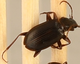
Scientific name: Calathus advena
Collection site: Rocky Mountains NEON (RMNP), plot RMNP_014